Paignton railway station

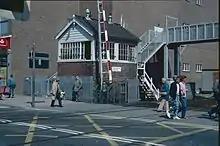
Paignton North Signal Box

Two signal boxes were opened in 1889, the 13-lever North Signal Box beside the Torbay Road level crossing, the 17-lever South Signal Box by the Sands Road level crossing. Both were replaced in 1924 by two new boxes. The North box closed on 26 March 1988 when control of trains was transferred to the Panel Signal Box at Exeter but the South box was retained to monitor the two level crossings. In 1990 this function was transferred to a panel in the station buildings and the signal box closed.